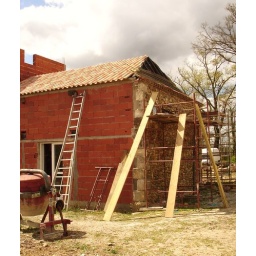
Extension North facing wall with roof in progress